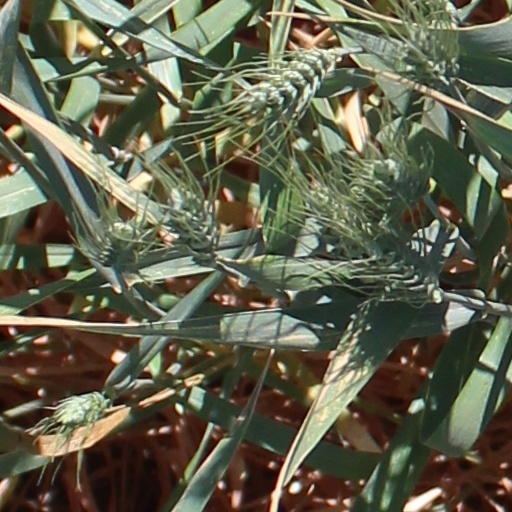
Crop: wheat